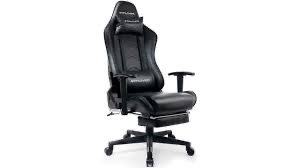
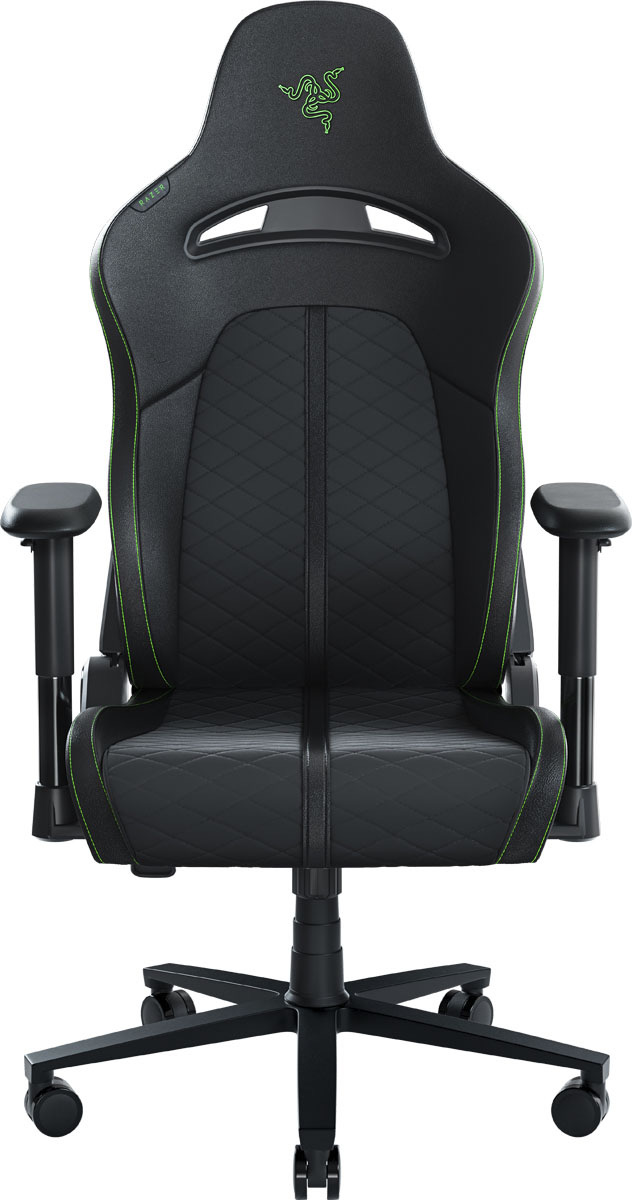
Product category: items_chair
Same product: no